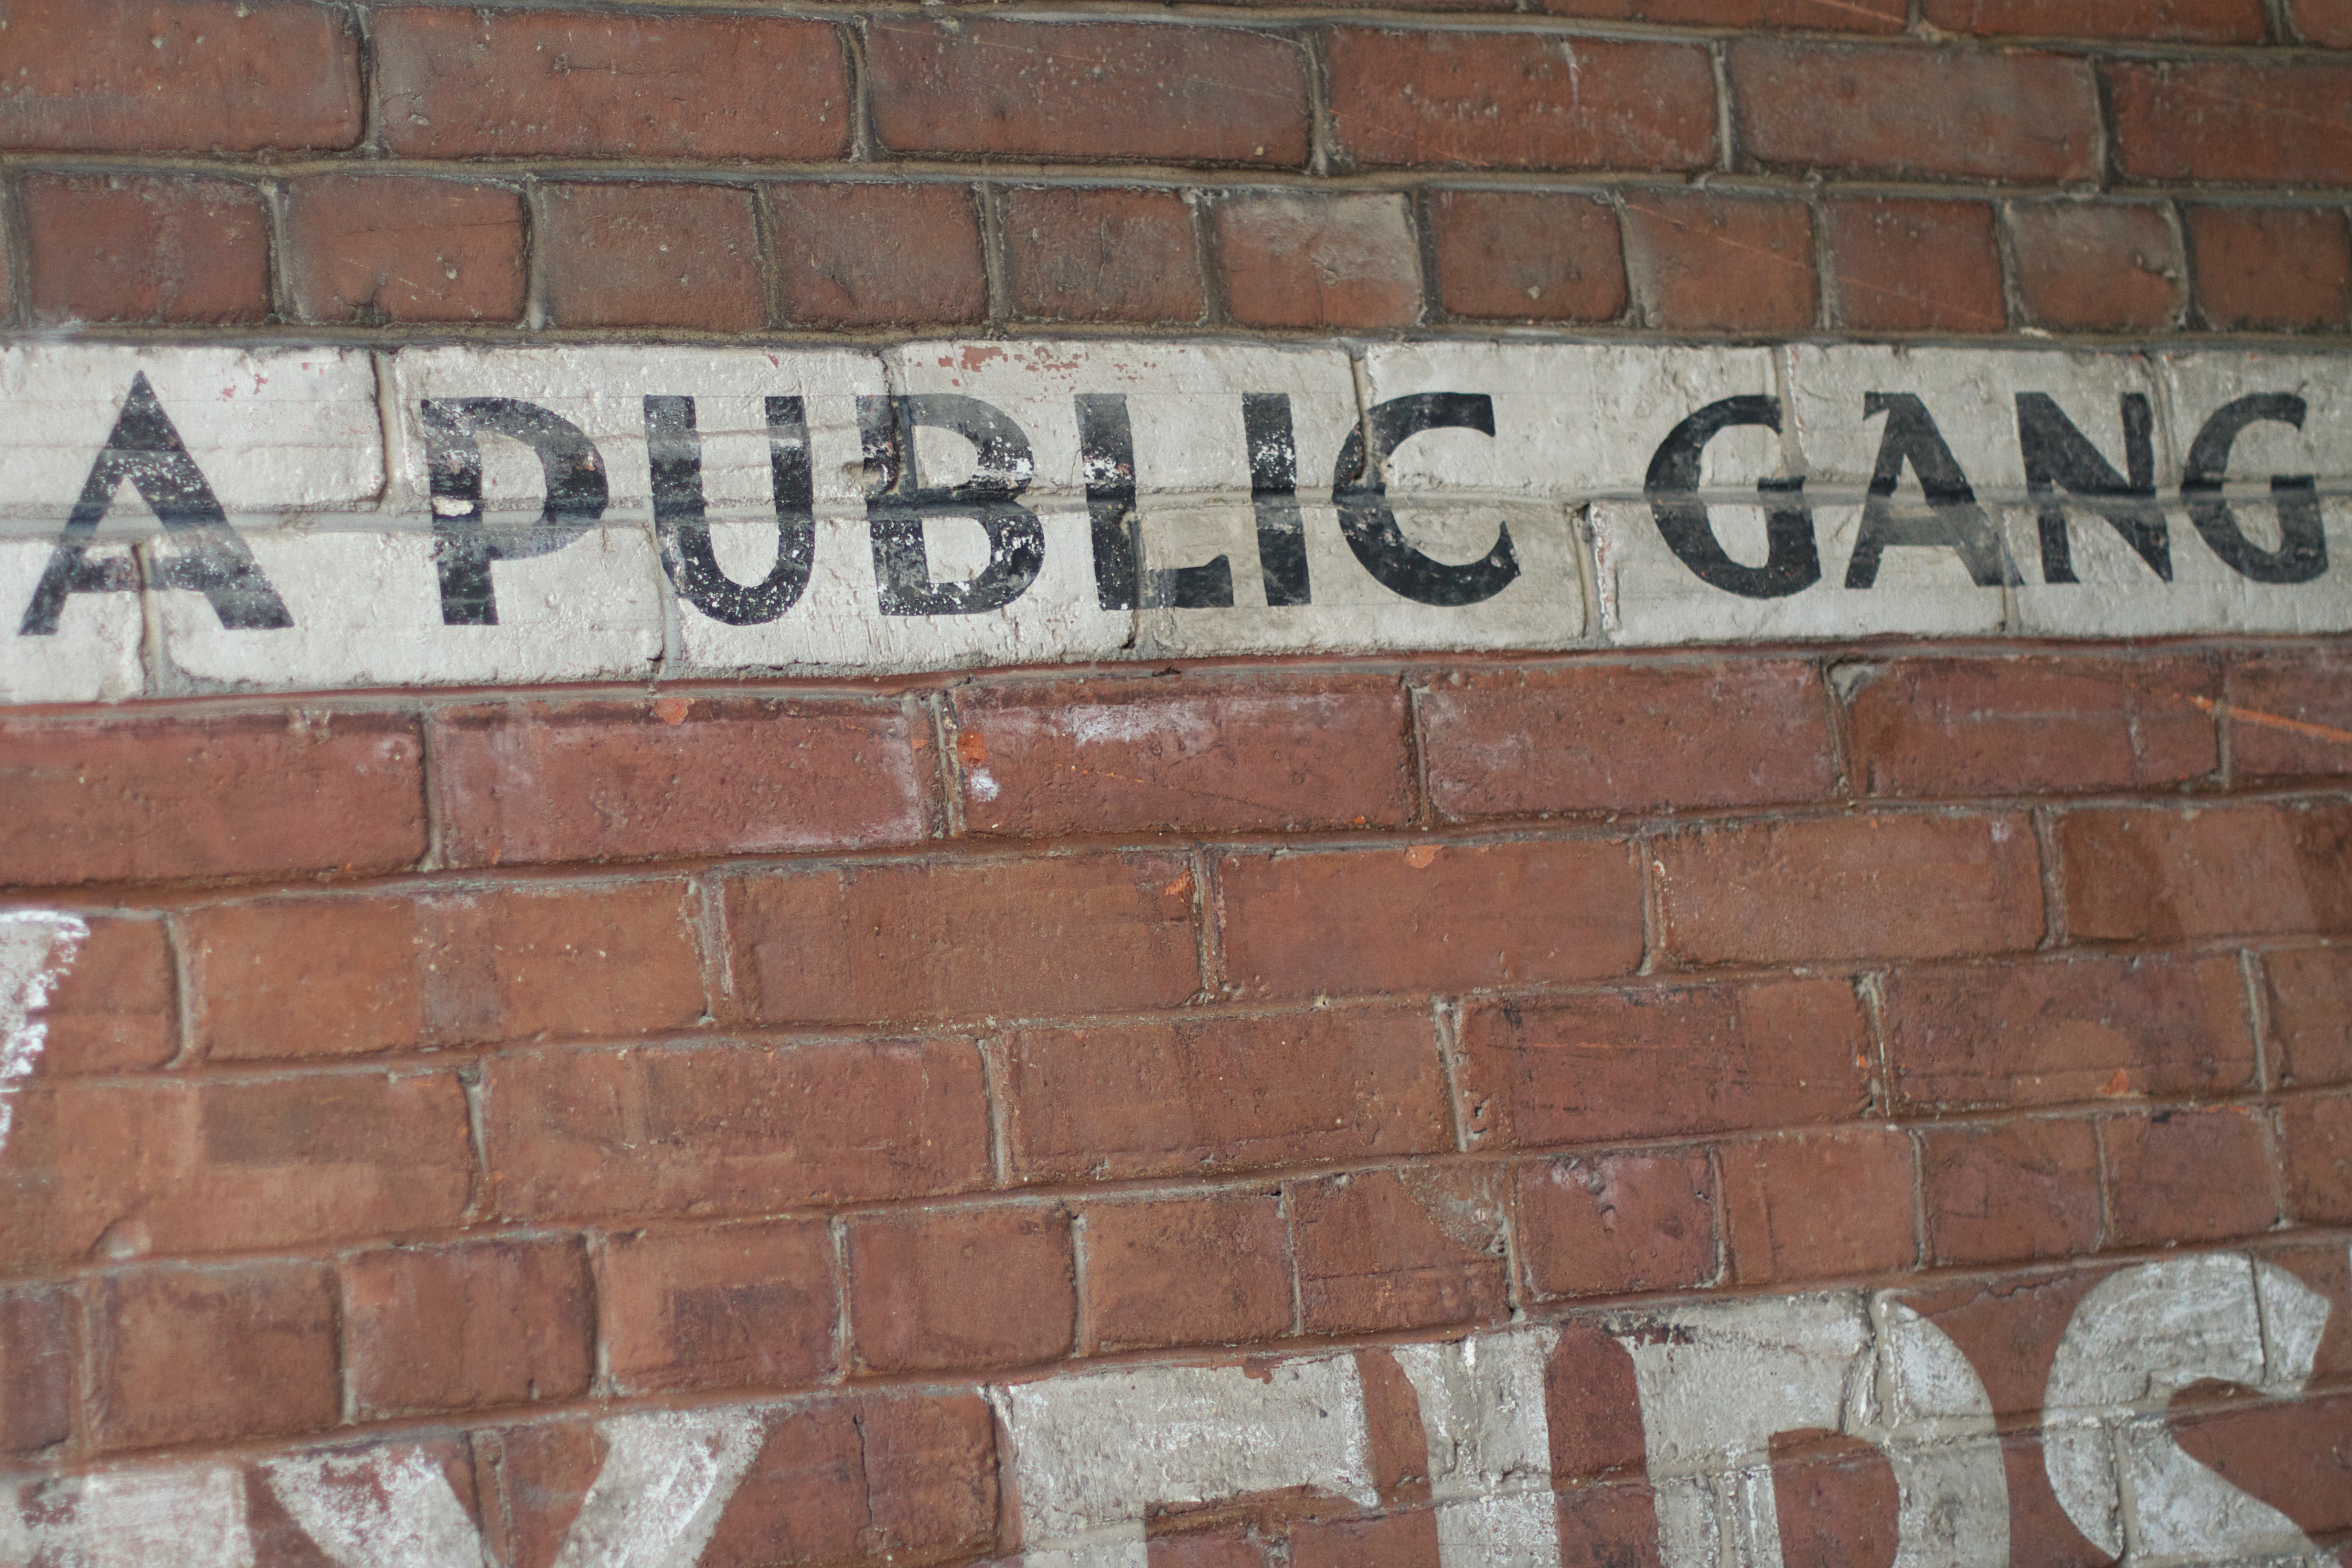
wall, sign, brick, lane, material, brickwork, road surface, automotive exterior